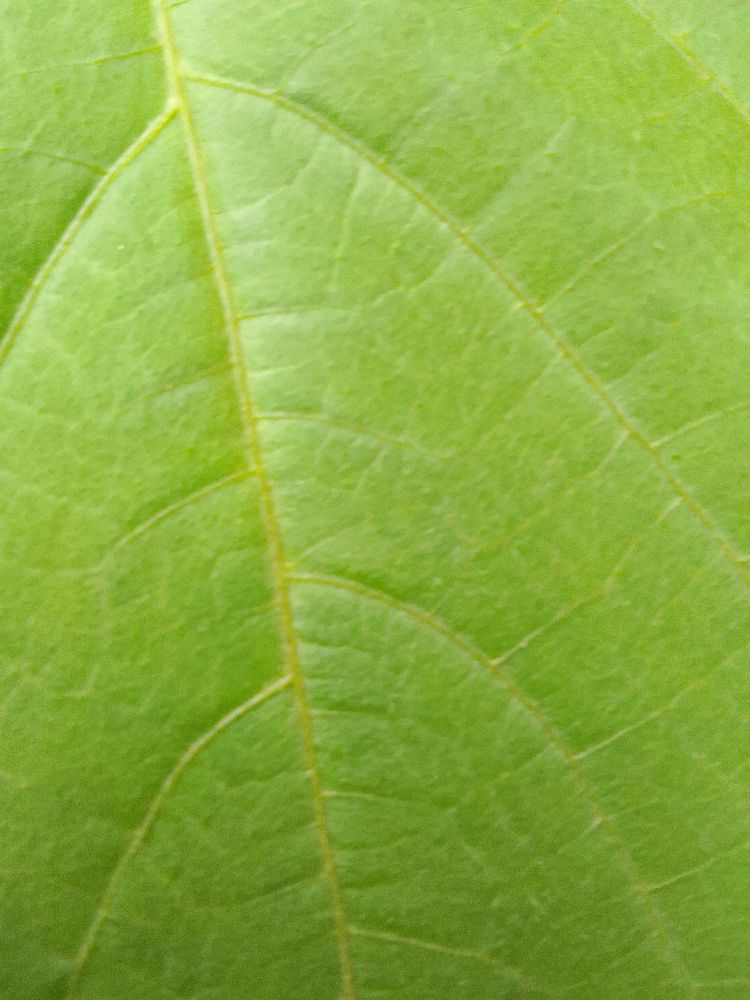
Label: healthy